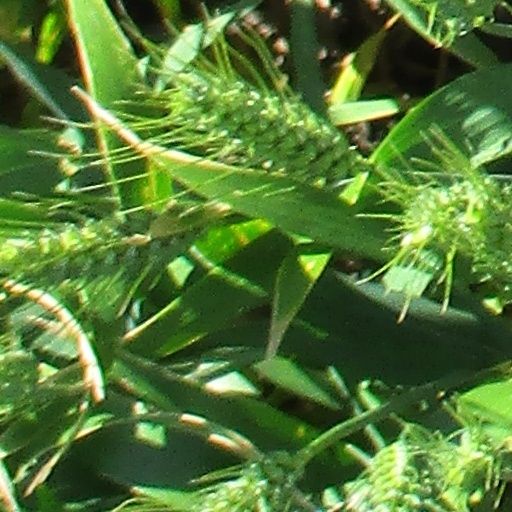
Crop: wheat